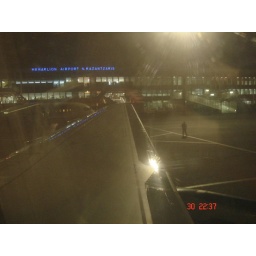
from our seat in the airplane